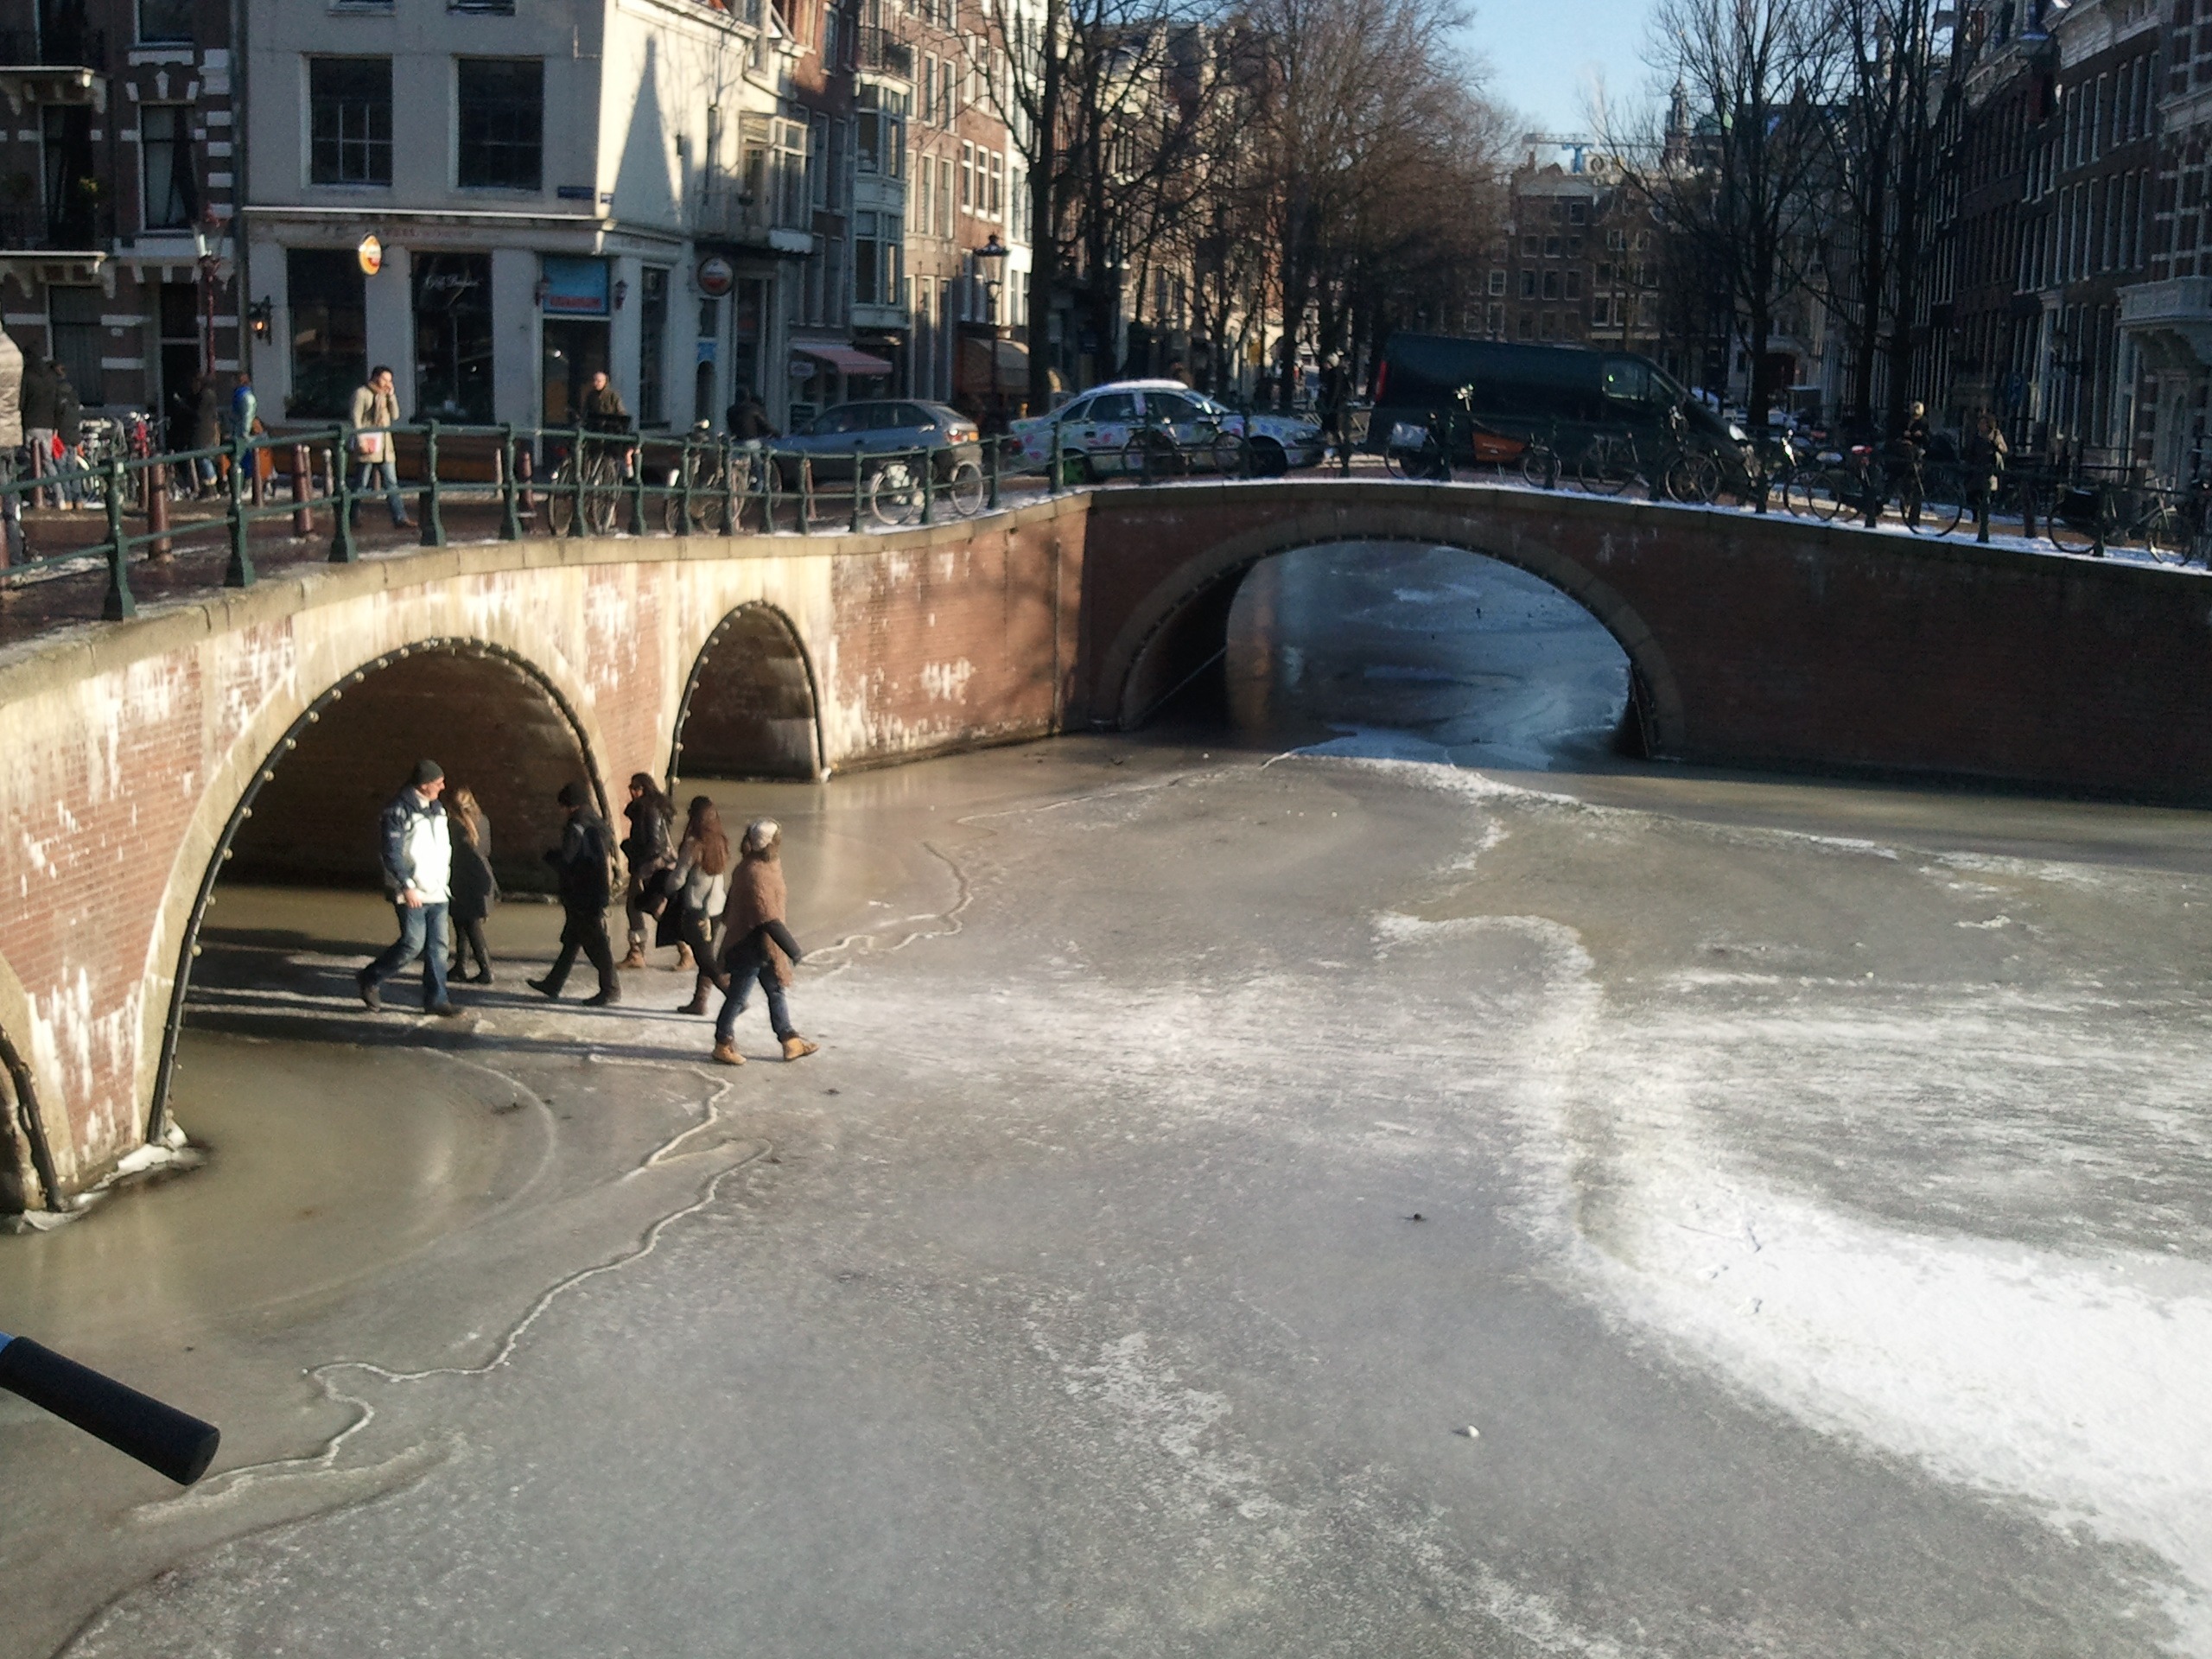
snow, winter, bridge, street, canal, ice, frozen, waterway, amsterdam, infrastructure, canals